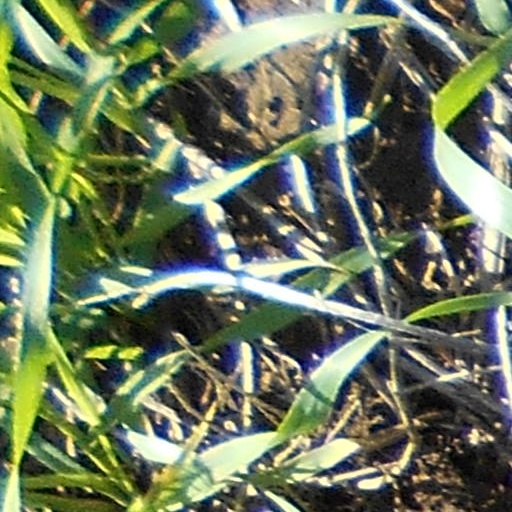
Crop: wheat